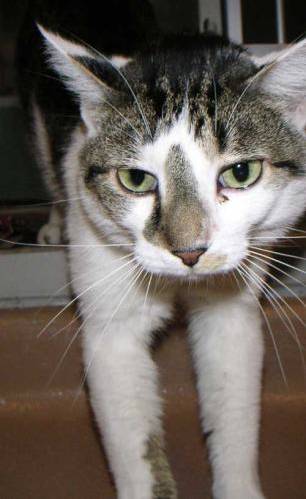
Label: cat